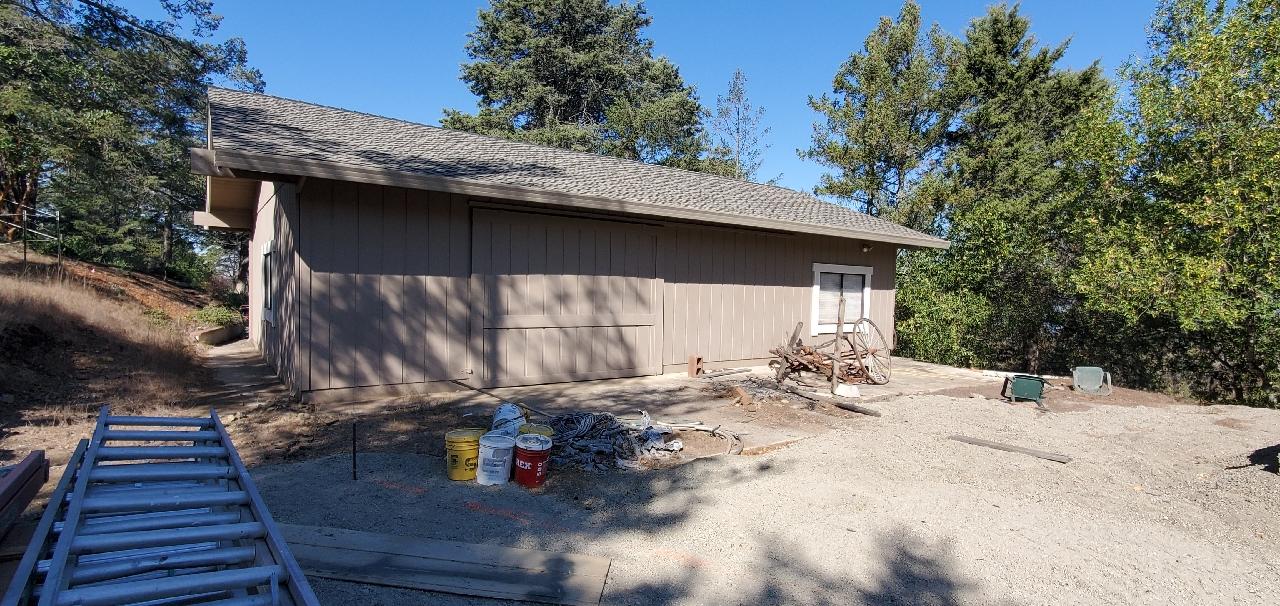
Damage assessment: no_damage